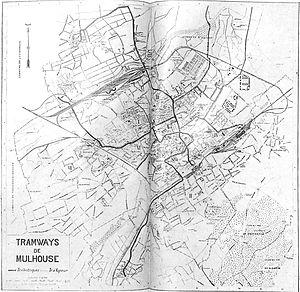
Plan de l'ancien réseau de tramway de Mulhouse en 1928
L'ancien tramway de Mulhouse est un réseau de tramway urbain et suburbain qui a fonctionné dans la ville de Mulhouse entre 1882 et 1956.